Elsie Joy Davison

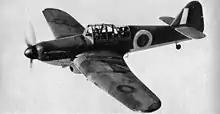
Davison trained and crashed with a Miles Master Mk. I (example pictured)

After the expansion of the ATA and bored with her job at the NAC, Davison decided to join the women's section of the Air Transport Auxiliary on 1 July 1940. The ATA was tasked with transporting newly produced aircraft from the factories to their respective Royal Air Force bases. She went to Central Flying School in Upavon and was assigned an experienced instructor named Sergeant Francis L'Estrange.